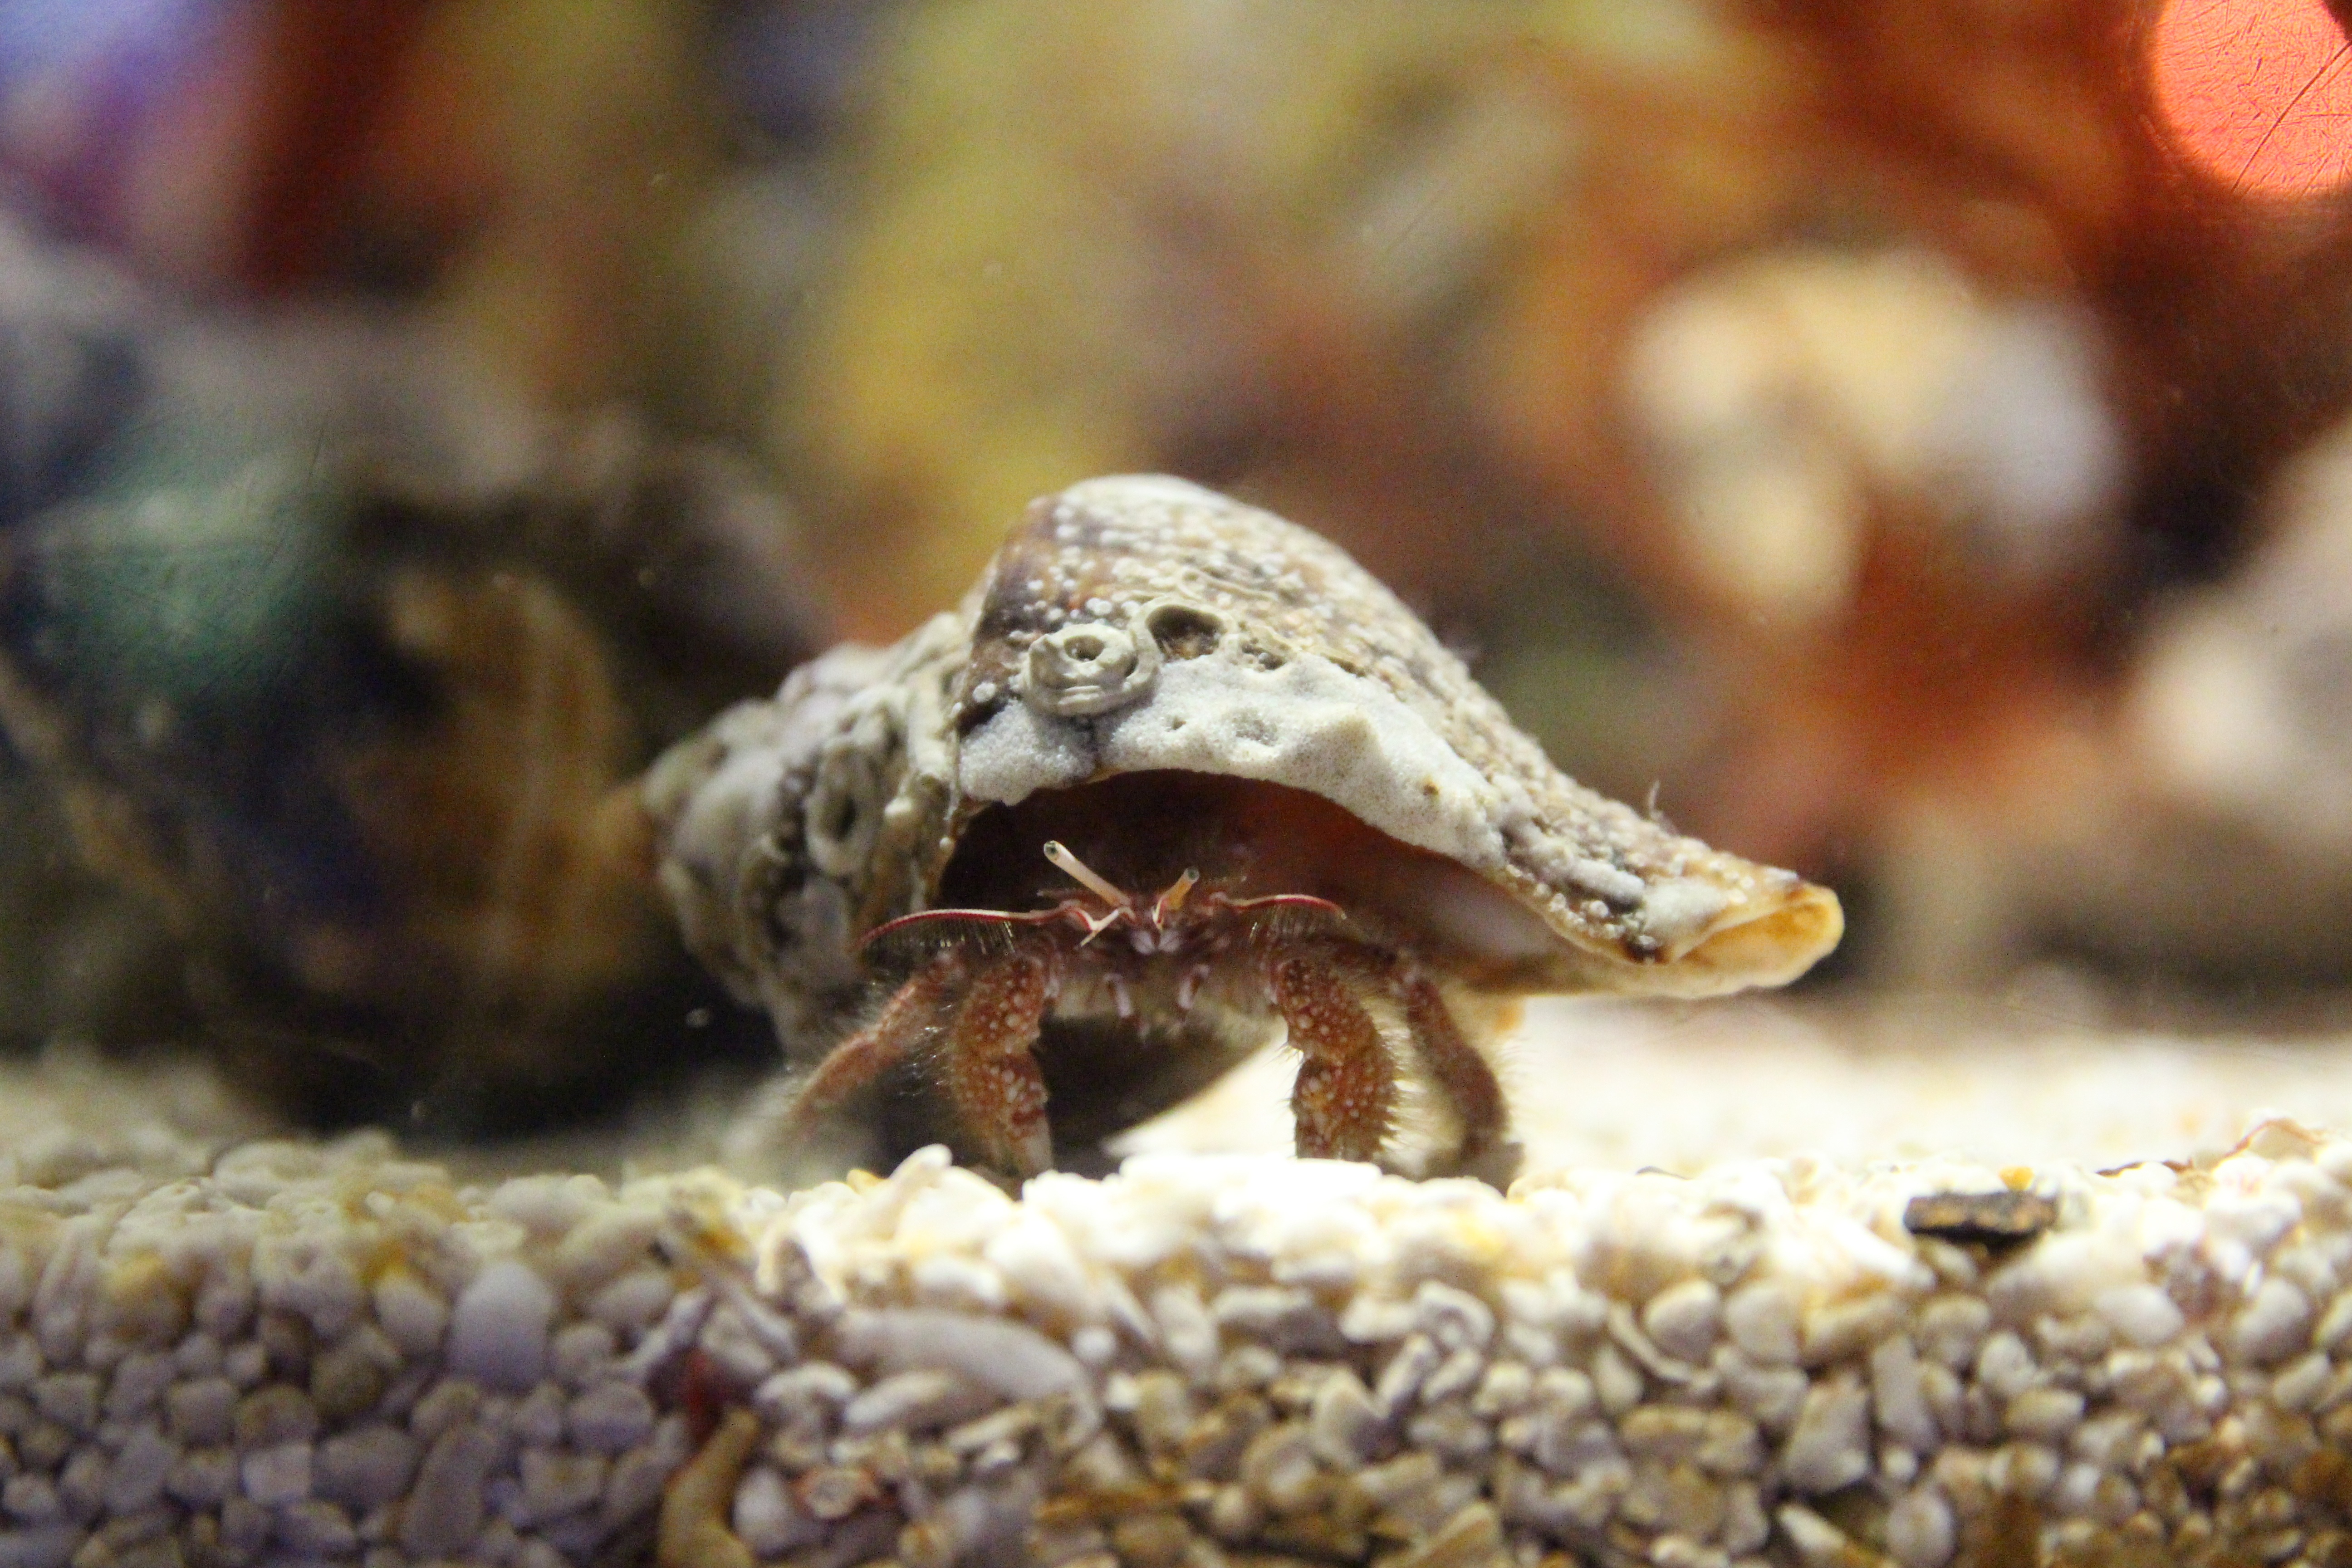
sea, wildlife, food, biology, seafood, fish, fauna, crab, invertebrate, marine life, close up, aquarium, sora, macro photography, fishes, sea creatures, marine biology